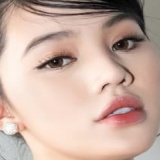
hoa hậu Jolie Nguyễn